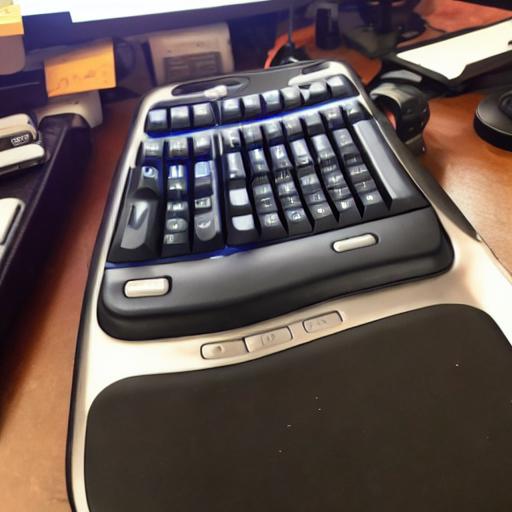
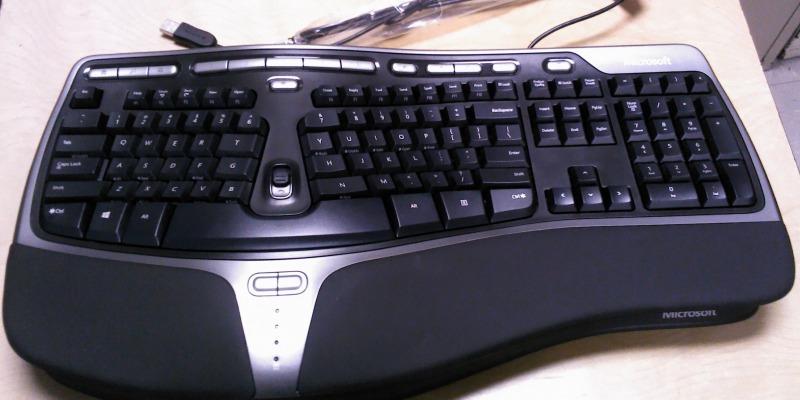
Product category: keyboard
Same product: no